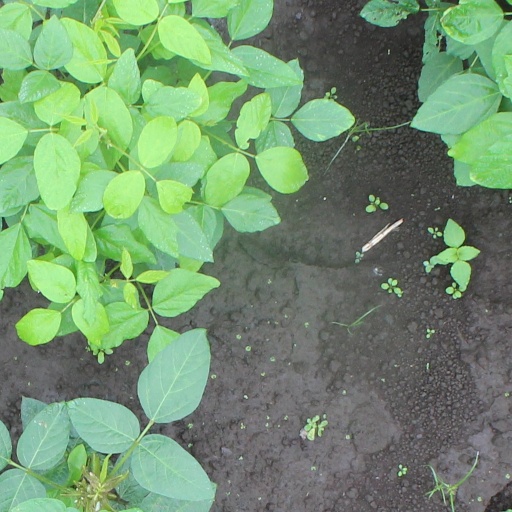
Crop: soybean